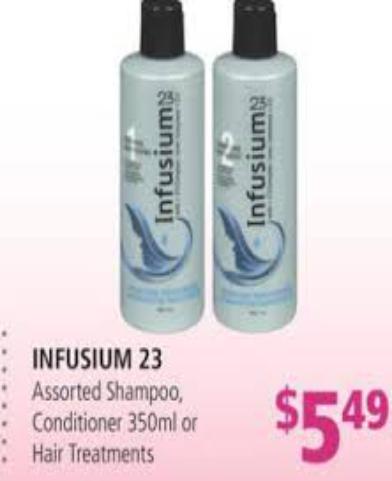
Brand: Infusium 23
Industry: Necessities